Hedgeley Dene Gardens

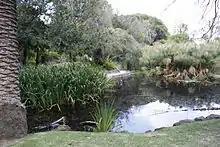

Hedgeley Dene Gardens is a public open space in the suburb of Malvern East in Melbourne, Australia. It is one of the most popular parks in the Malvern East locality. It is also significant as an example of public open space design that recreates the qualities of an informal, picturesque English garden or northern European landscape in an Australian suburb. It forms part of a network of linear open spaces in Melbourne's eastern suburbs in the local government areas of the Stonnington and Boroondara, formed along drainage easements and watercourses such as Gardiners Creek. However, Hedgeley Dene Gardens is unique due to its particular landscape character.